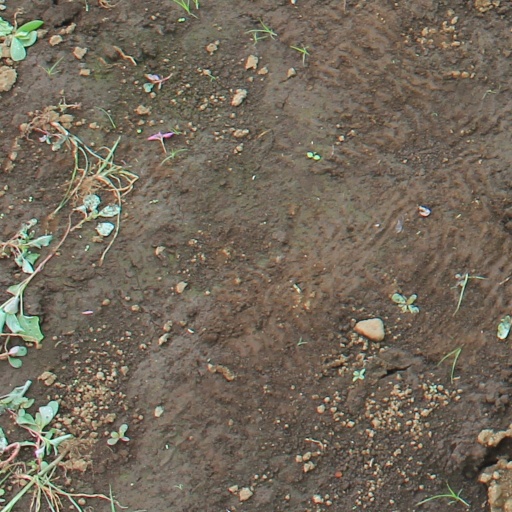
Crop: soybean